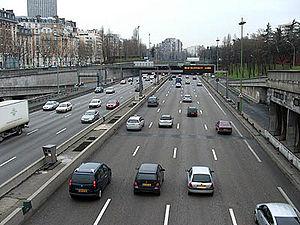
Phériphérique parisien